Hugh Molloy

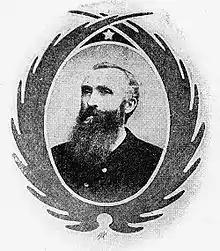
Ordinary Seaman Hugh Molloy

Hugh Molloy (September 25, 1841 – March 8, 1922) was a United States Navy sailor and a recipient of America's highest military decoration, the Medal of Honor, for his actions in the American Civil War.